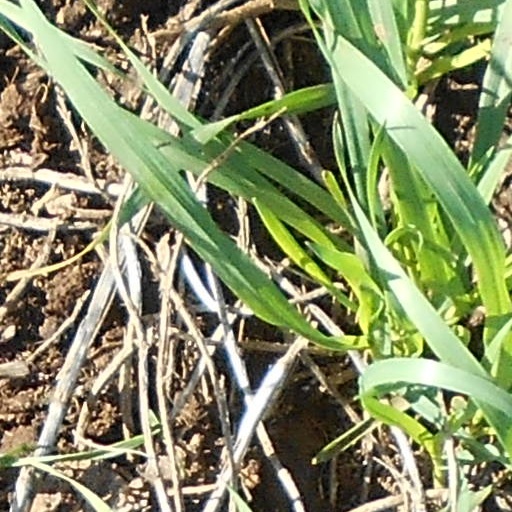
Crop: wheat